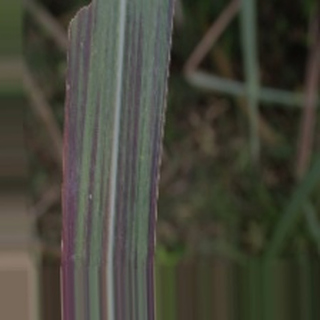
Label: sugarcane_bacterial_blight